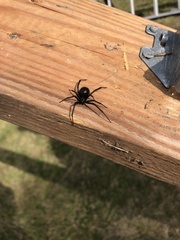
Species: Lactrodectus_hesperus